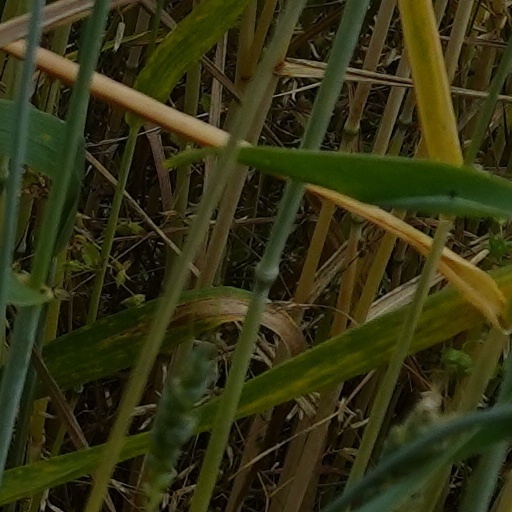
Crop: wheat